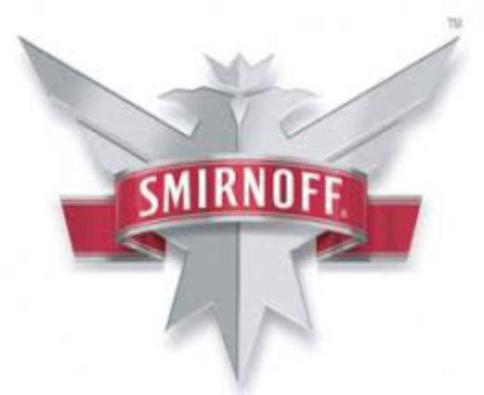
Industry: Food